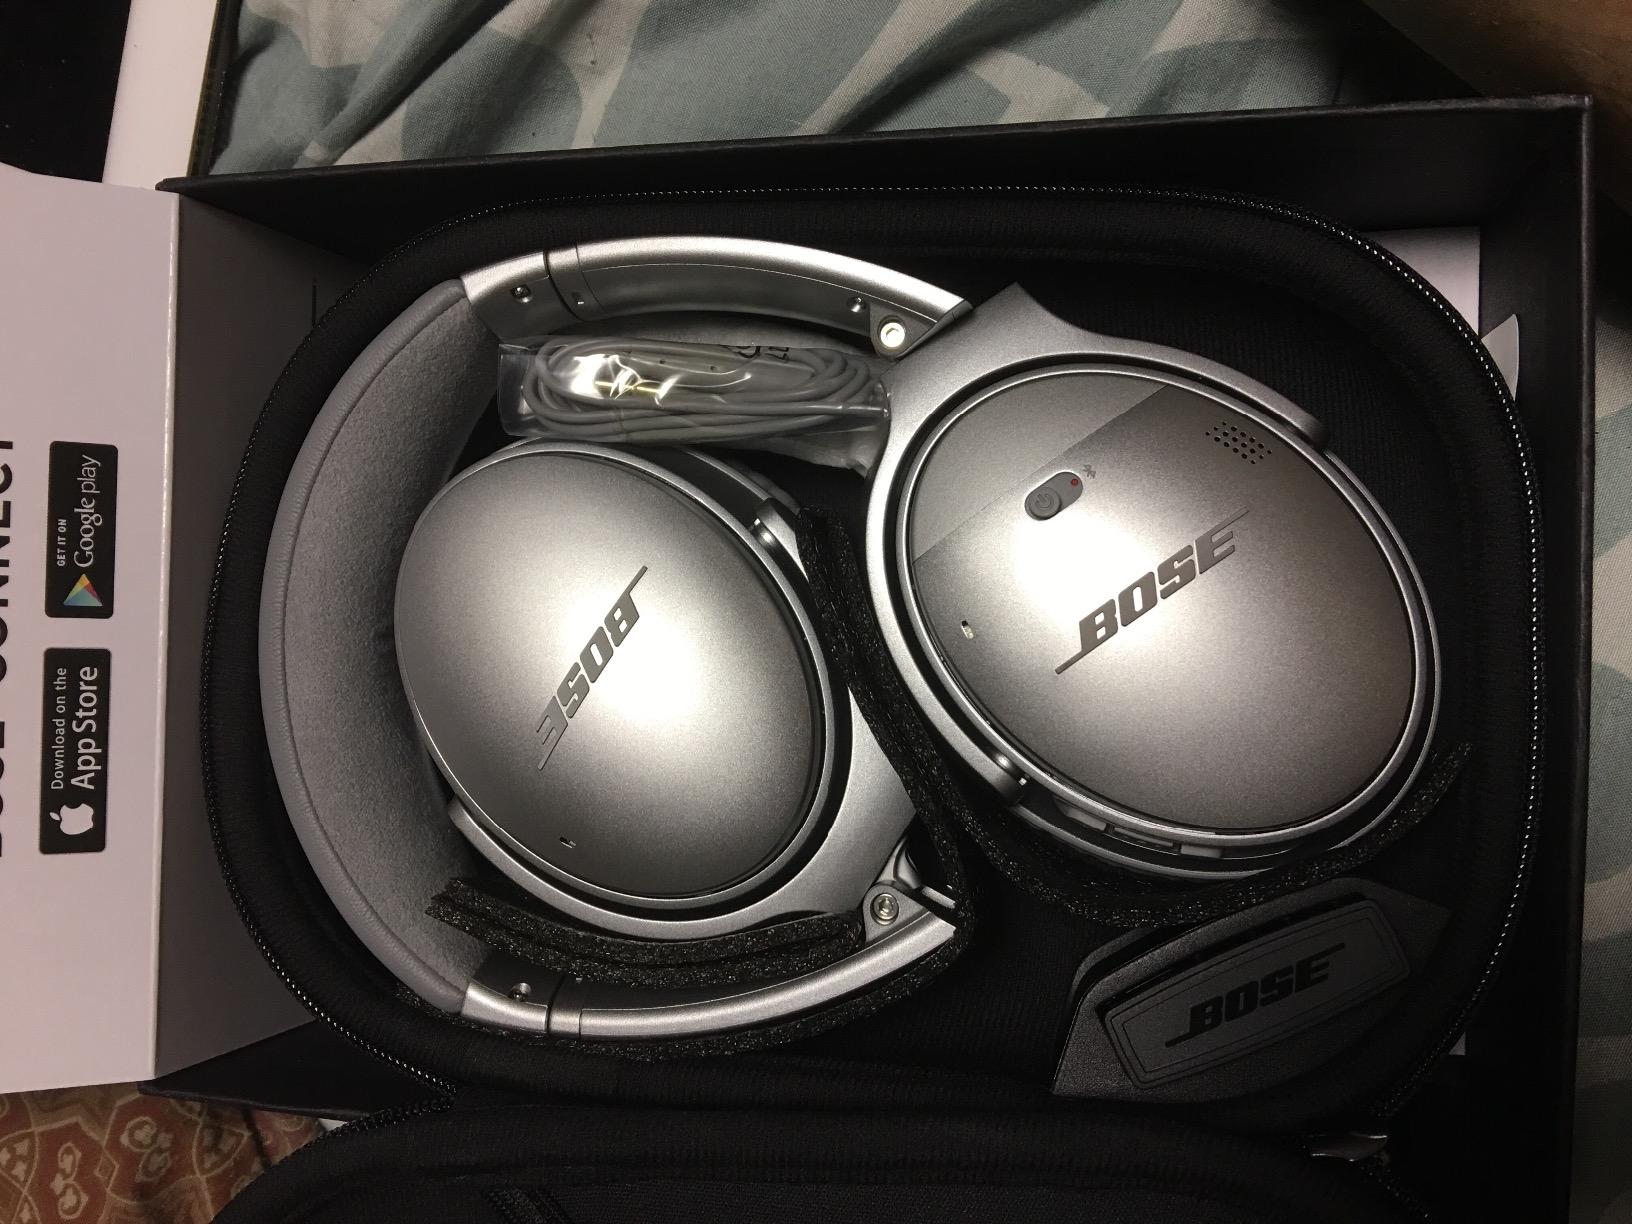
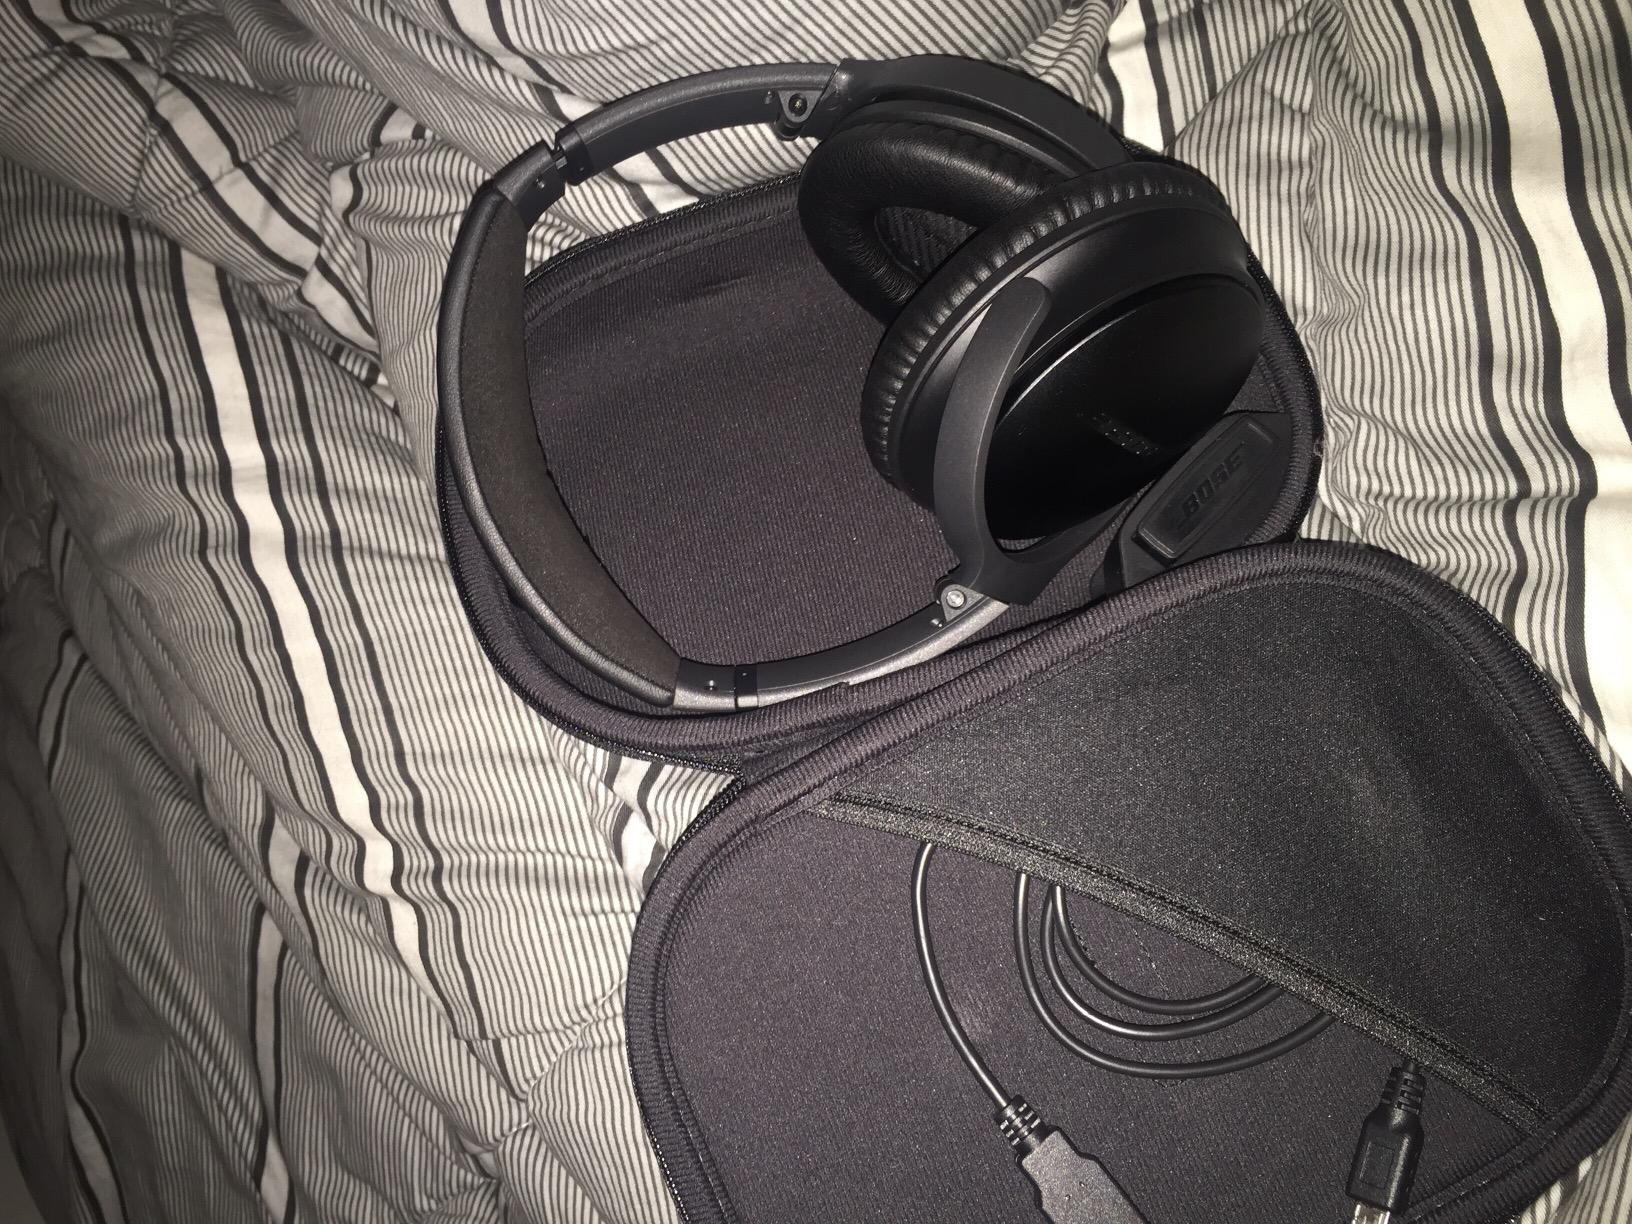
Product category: headphones
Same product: no